Piz Bernina

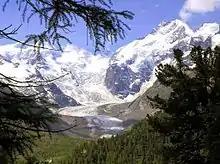
Piz Bernina and the Morteratsch Glacier

Piz Bernina is one of the few isolated Alpine four-thousanders and the most topographically isolated mountain of Switzerland. It is the culminating point of a group of summits slightly lower than mostly lying on the main watershed between Switzerland and Italy (such as Piz Scerscen, Piz Zupò, and Piz Palü). The only other summit higher than is La Spedla (the "Shoulder"), a minor prominence south of the mountain, which is also the highest point on the Italian side of the massif.